Charles, Comte de Flahaut

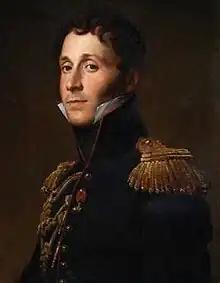
Charles, Comte of Flahaut

Auguste Charles Joseph de Flahaut de La Billarderie, Comte de Flahaut (21 April 17851 September 1870) was a French general during the Napoleonic Wars, a senator, and later in his life, a French ambassador to the Court of St James's. He had a son with Napoleon's stepdaughter, Hortense de Beauharnais.